Armoured fighting vehicle

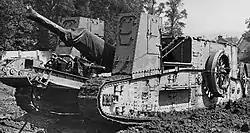
British Gun Carrier Mark I (60 pdr)

Different tank classifications emerged in the interwar period. The tankette was conceived as a mobile, two-man model, mainly intended for reconnaissance. In 1925, Sir John Carden and Vivian Loyd produced the first such design to be adopted – the Carden Loyd tankette. Tankettes saw use in the Royal Italian Army during the Italian invasion of Ethiopia (1935–1936), the Spanish Civil War (1936–1939), and during World War II. The Imperial Japanese Army used tankettes in China for infantry support, reconnaissance and later for jungle warfare.